Order of the Dannebrog

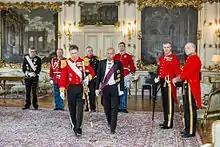
The Court Marshal of Denmark (at left) wearing the Grand Cross insignia

Each Danish ministry has a quota of Knights and Knights 1st class that they may use at their discretion. It is most often given to high-ranking officers of the police, armed forces and emergency services.